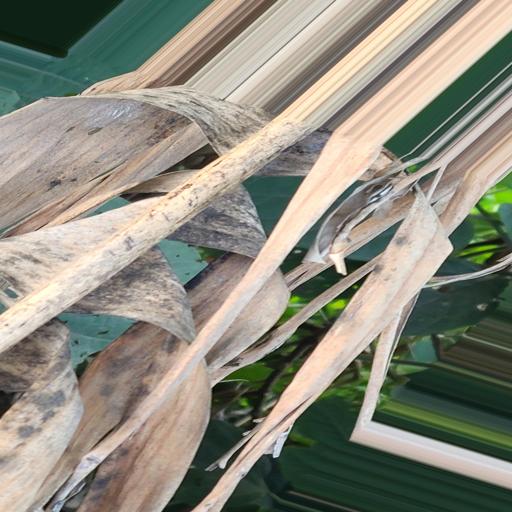
Label: moko_disease